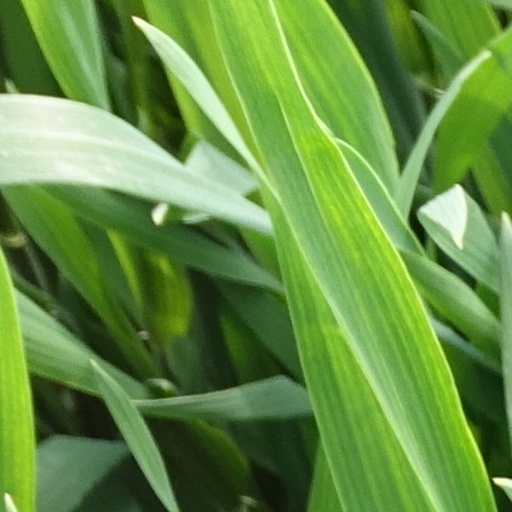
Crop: wheat